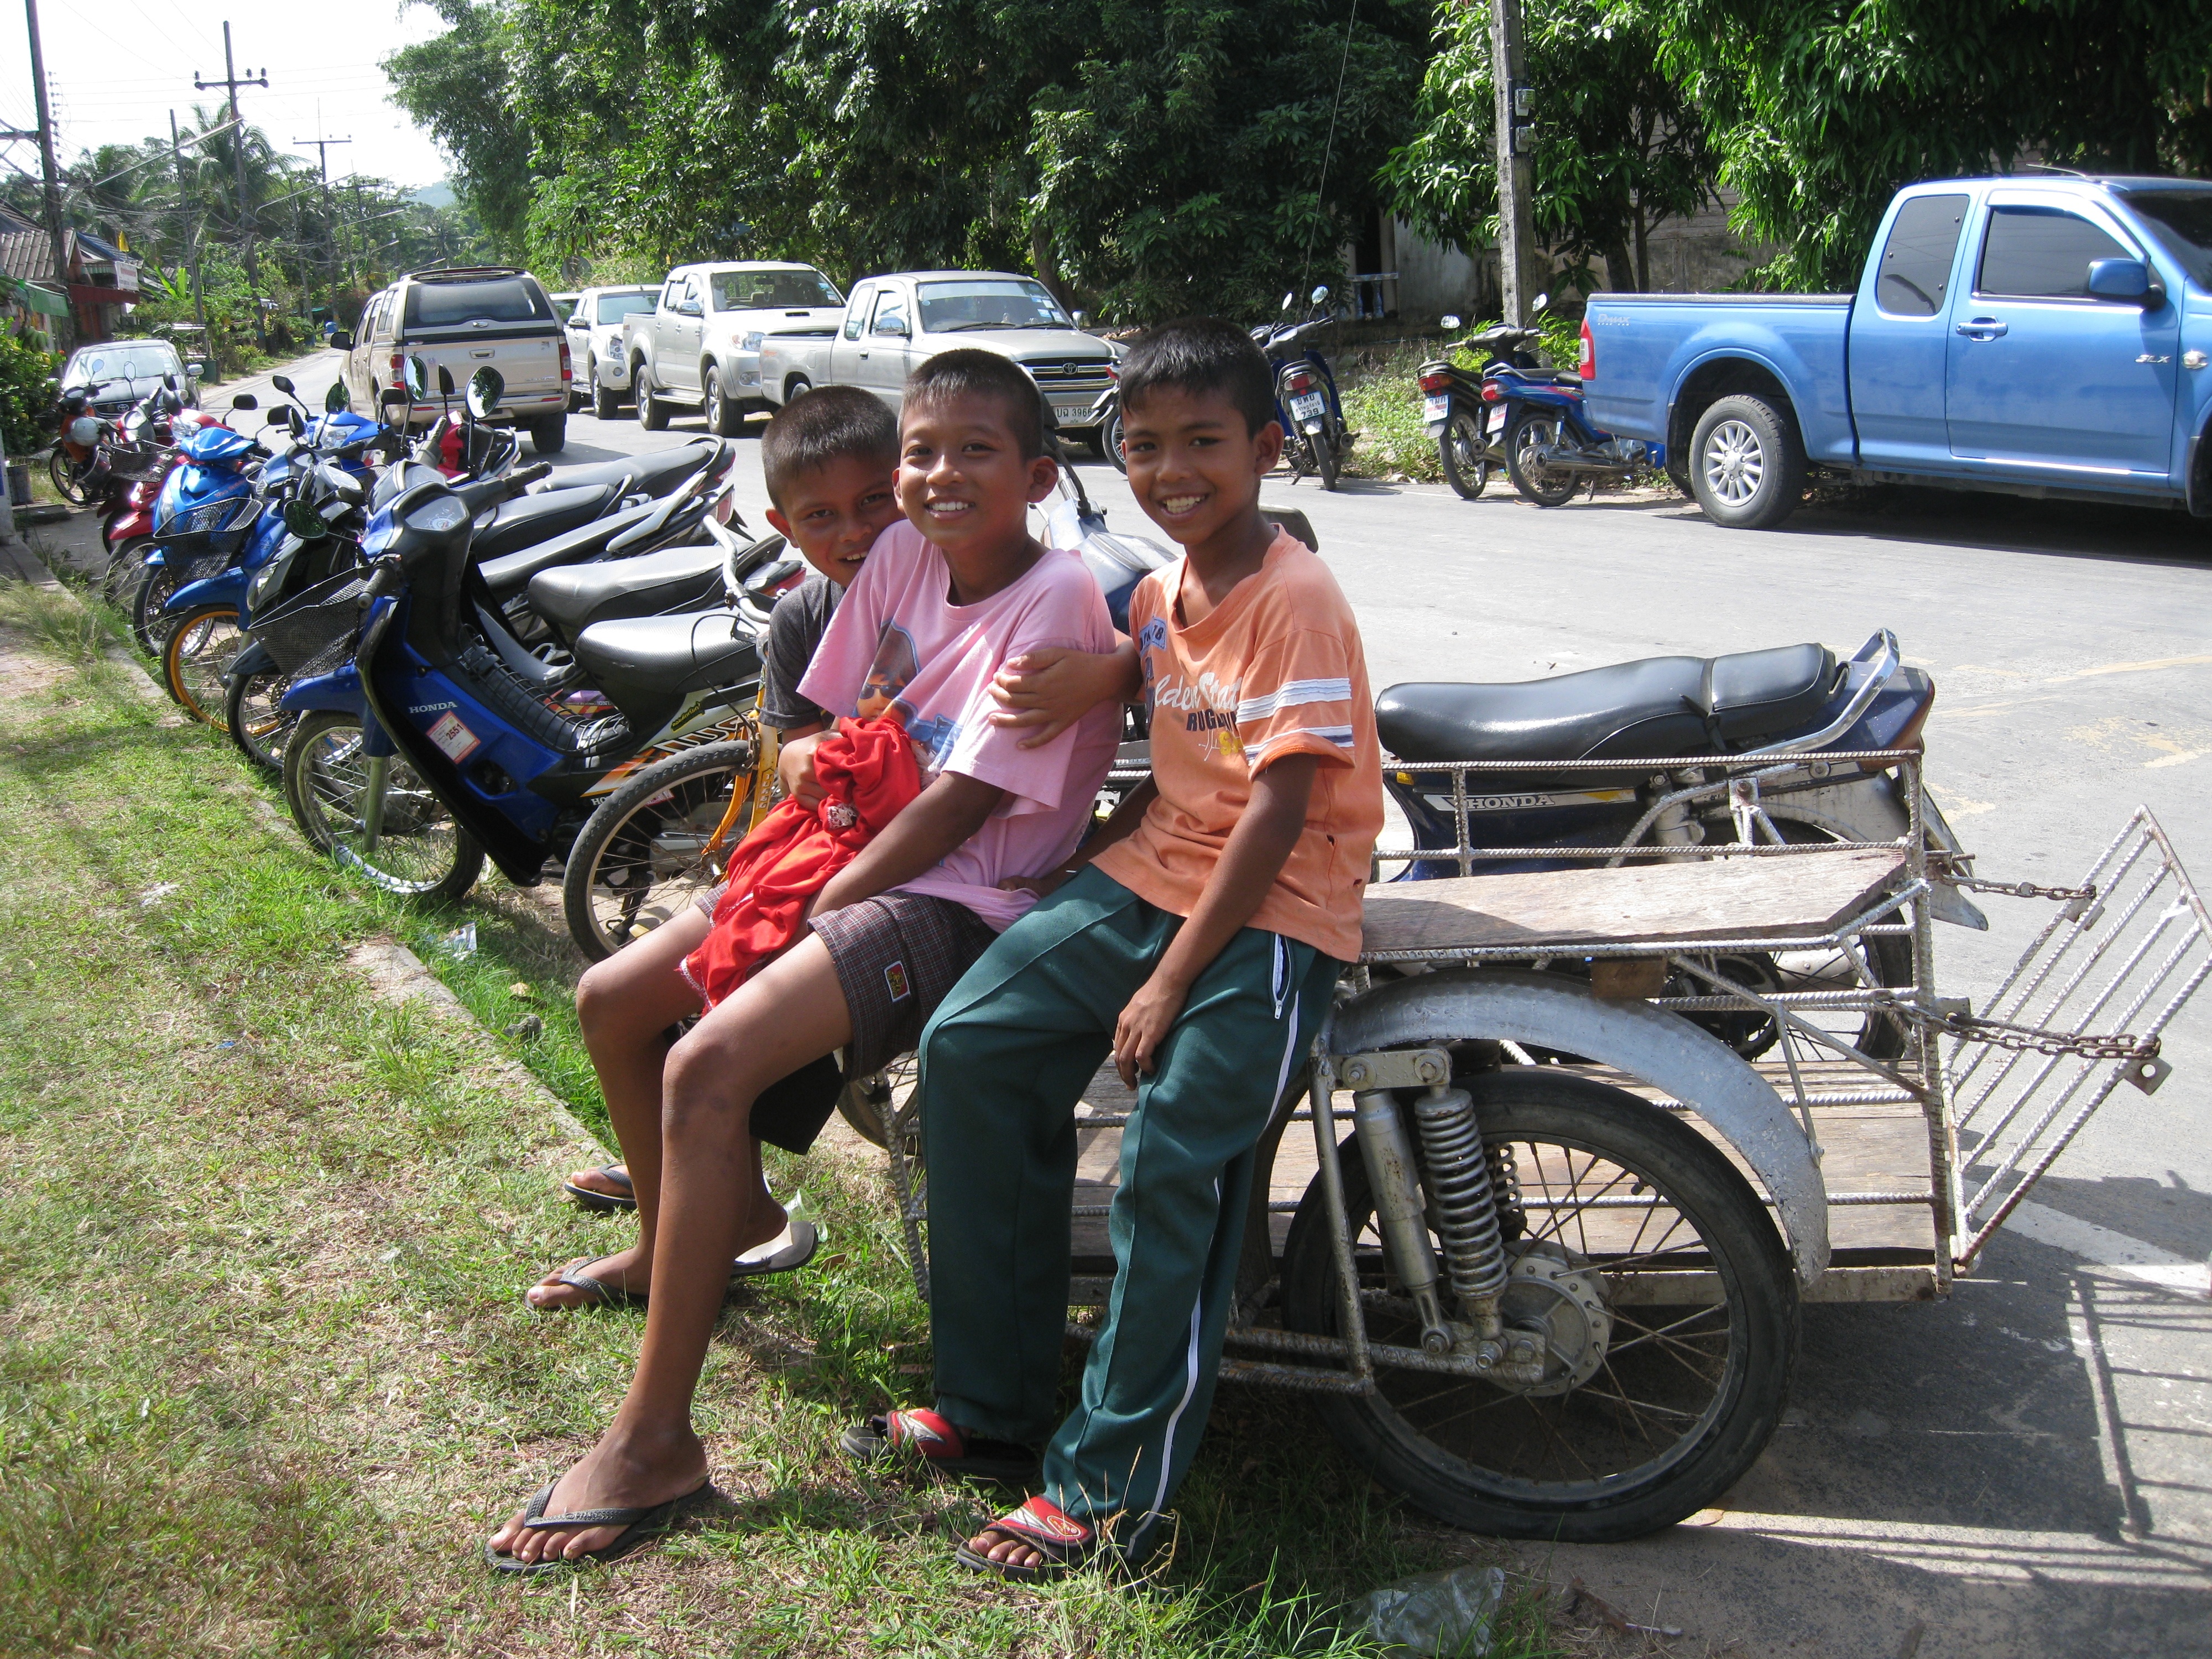
bicycle, young, vehicle, motorcycle, thailand, children, happy, motorcycling